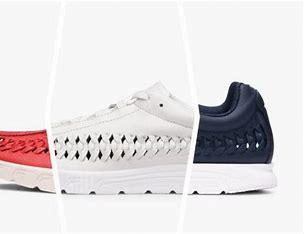
Brand: Nike
Model: Mayfly Woven